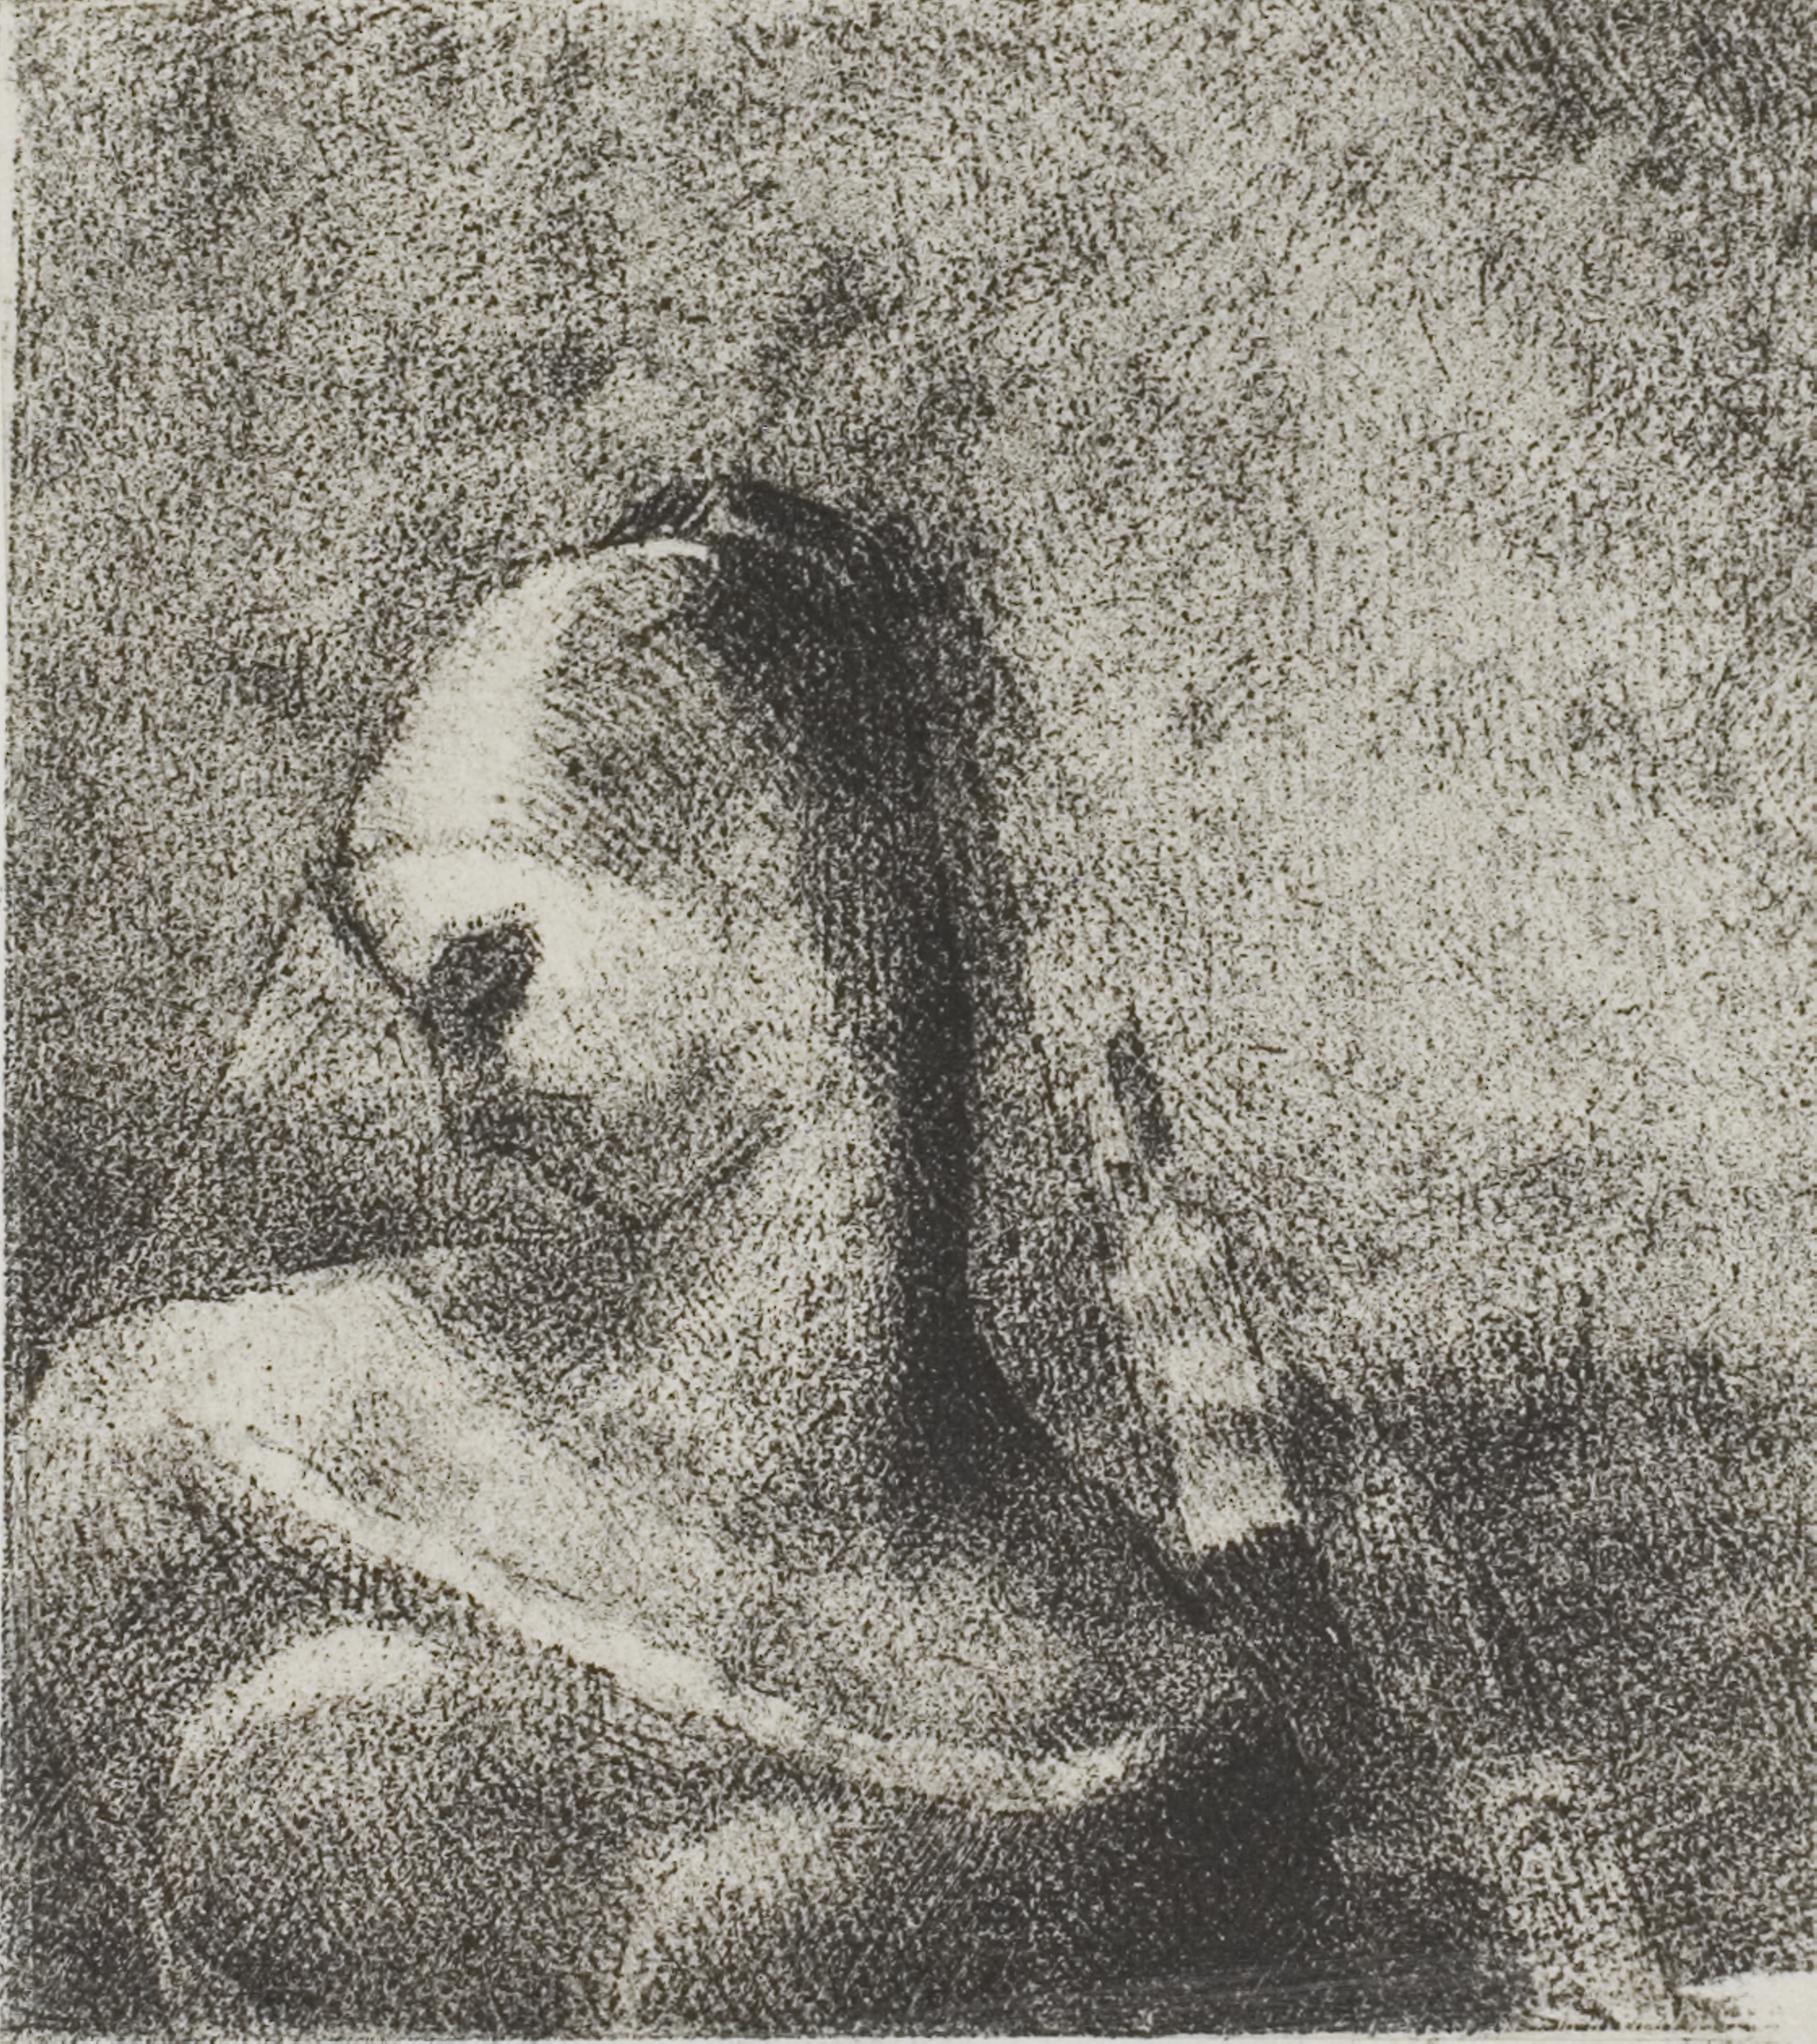
portrait, black and white, art, head, figure drawing, painting, monochrome, visual arts, artwork, monochrome photography, self portrait, drawing, stock photography, history